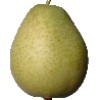
Label: Pear 1